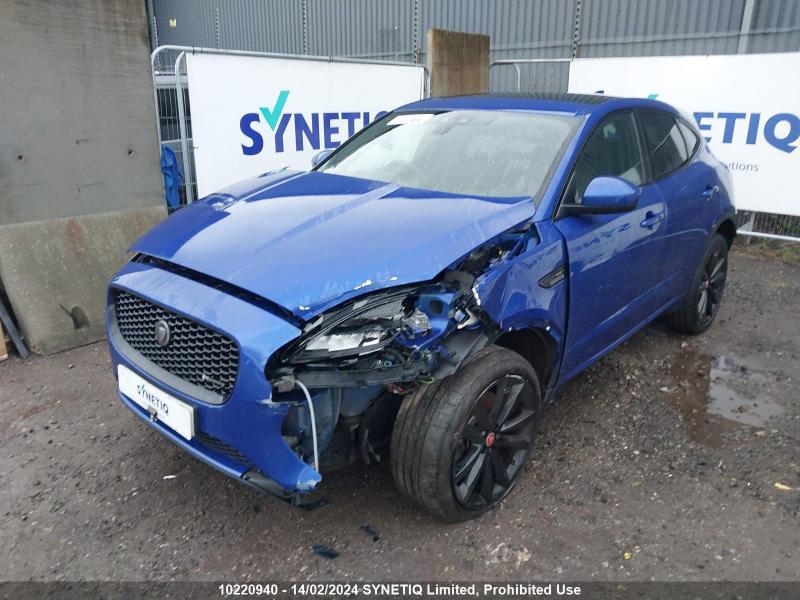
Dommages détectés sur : plaque d'immatriculation avant, pare-choc avant, feu avant gauche, capot, aile avant gauche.
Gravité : majeur